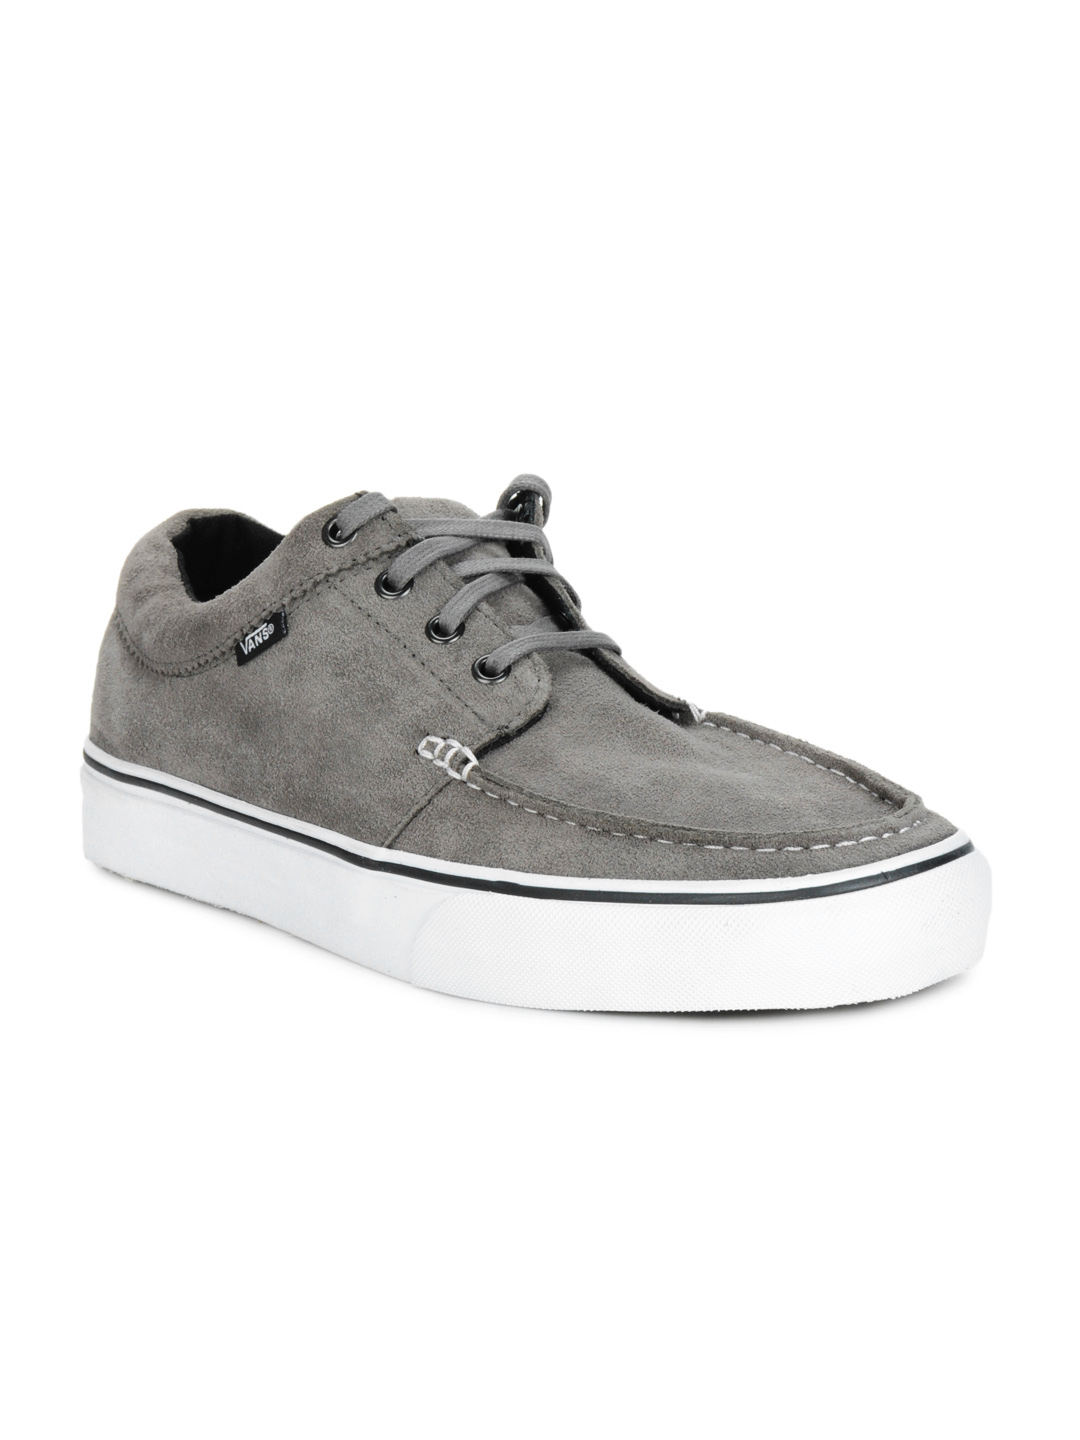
Vans Men Grey Shoes
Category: Footwear / Shoes / Casual Shoes
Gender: Men
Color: Grey
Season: Summer 2012
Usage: Casual